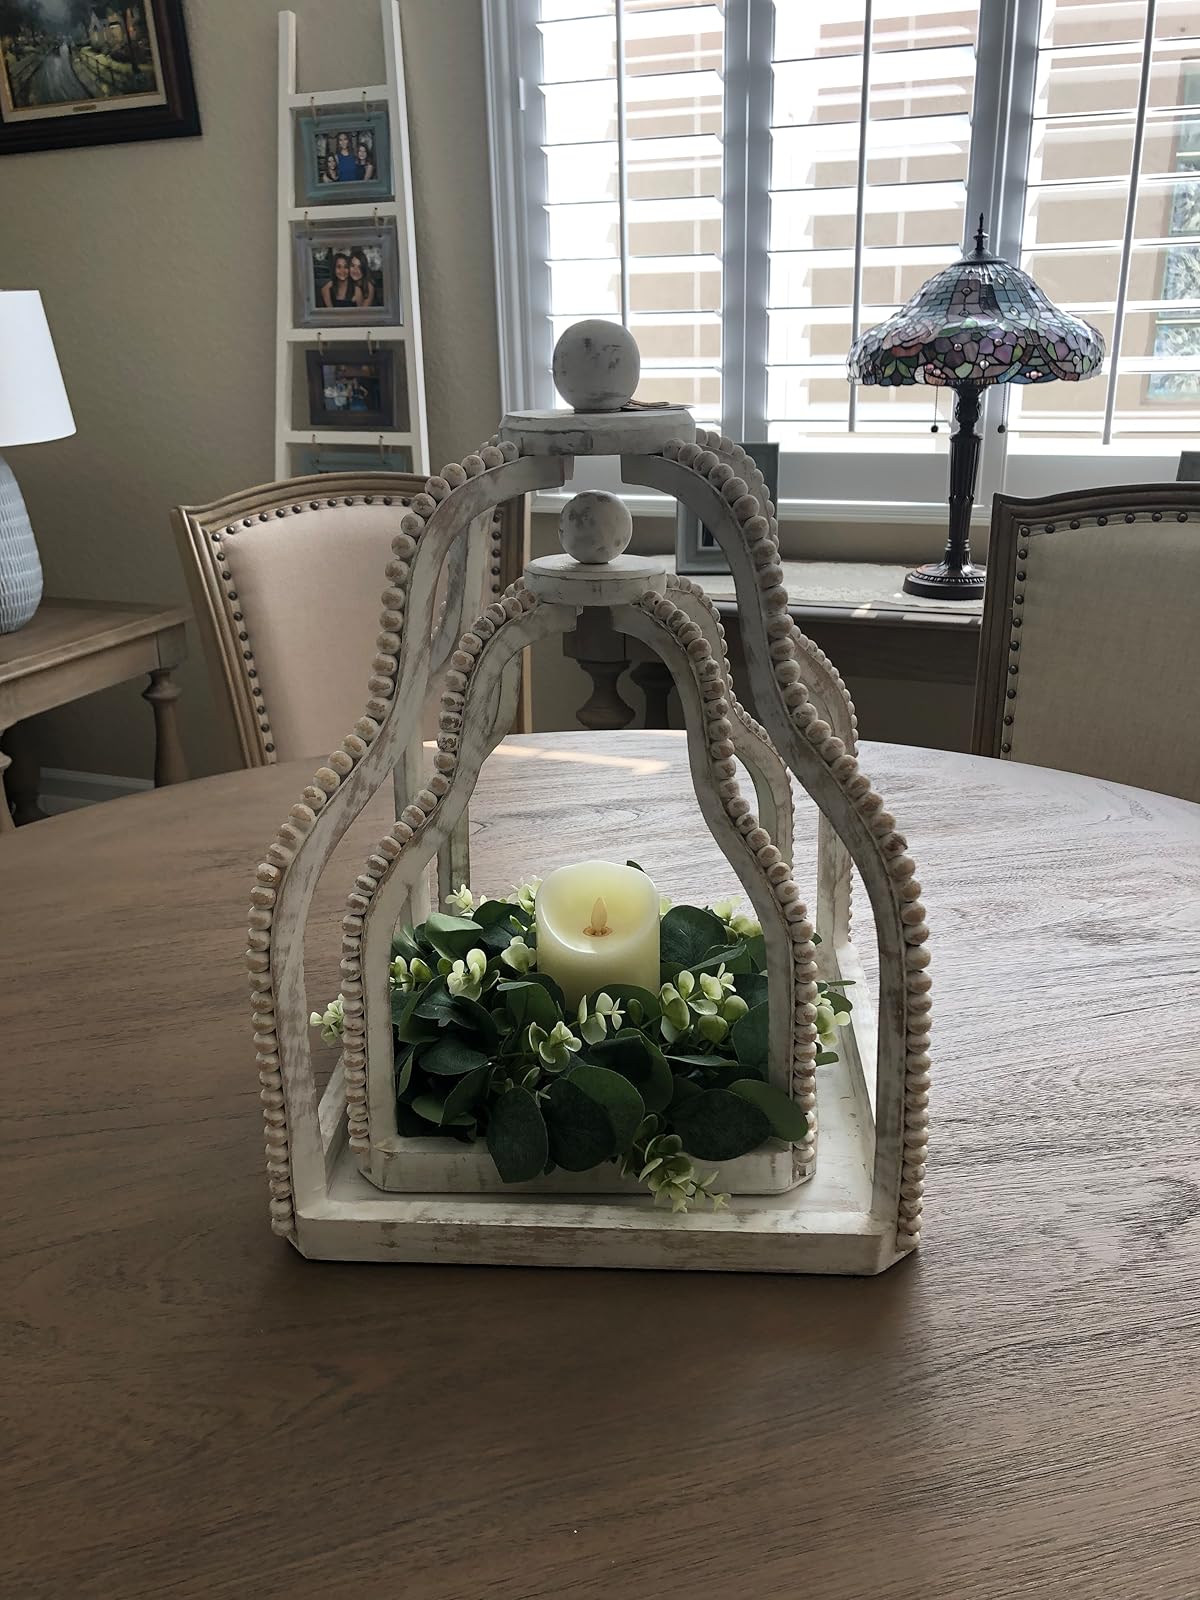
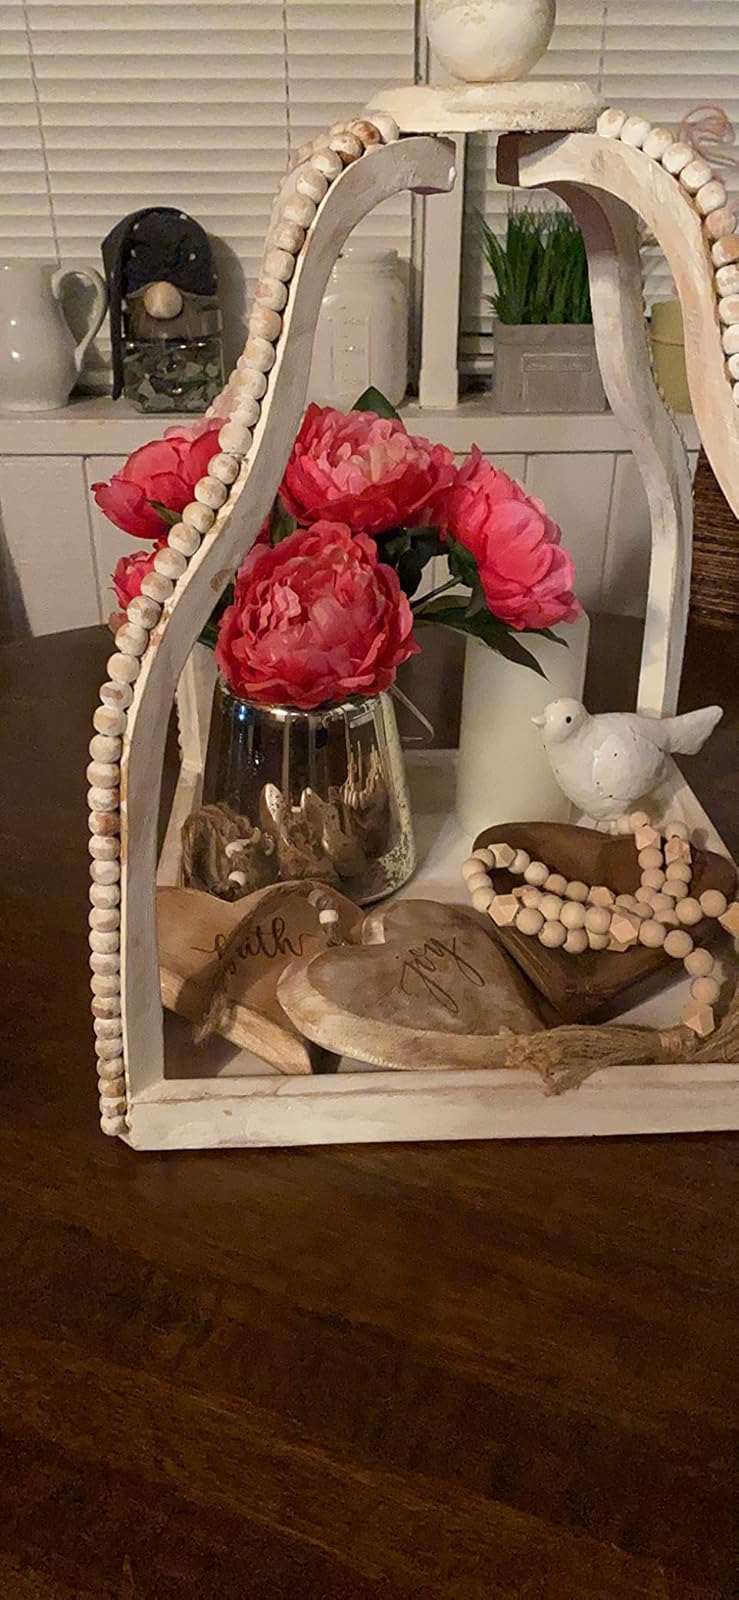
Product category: lantern
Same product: yes